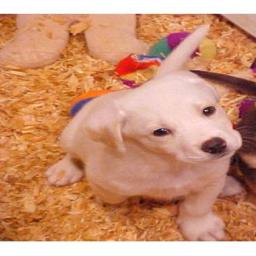
Animal: dogs